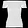
Label: T - shirt / top